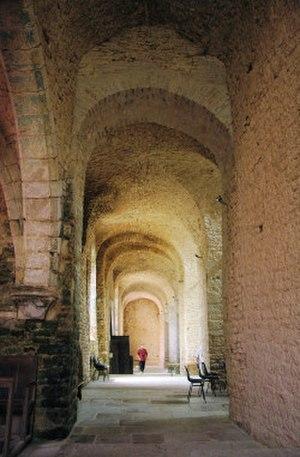
L'abbaye de Gigny, fondée en 880, par Bernon est une des plus anciennes abbayes bénédictines, à l'origine de l'ordre de Cluny.